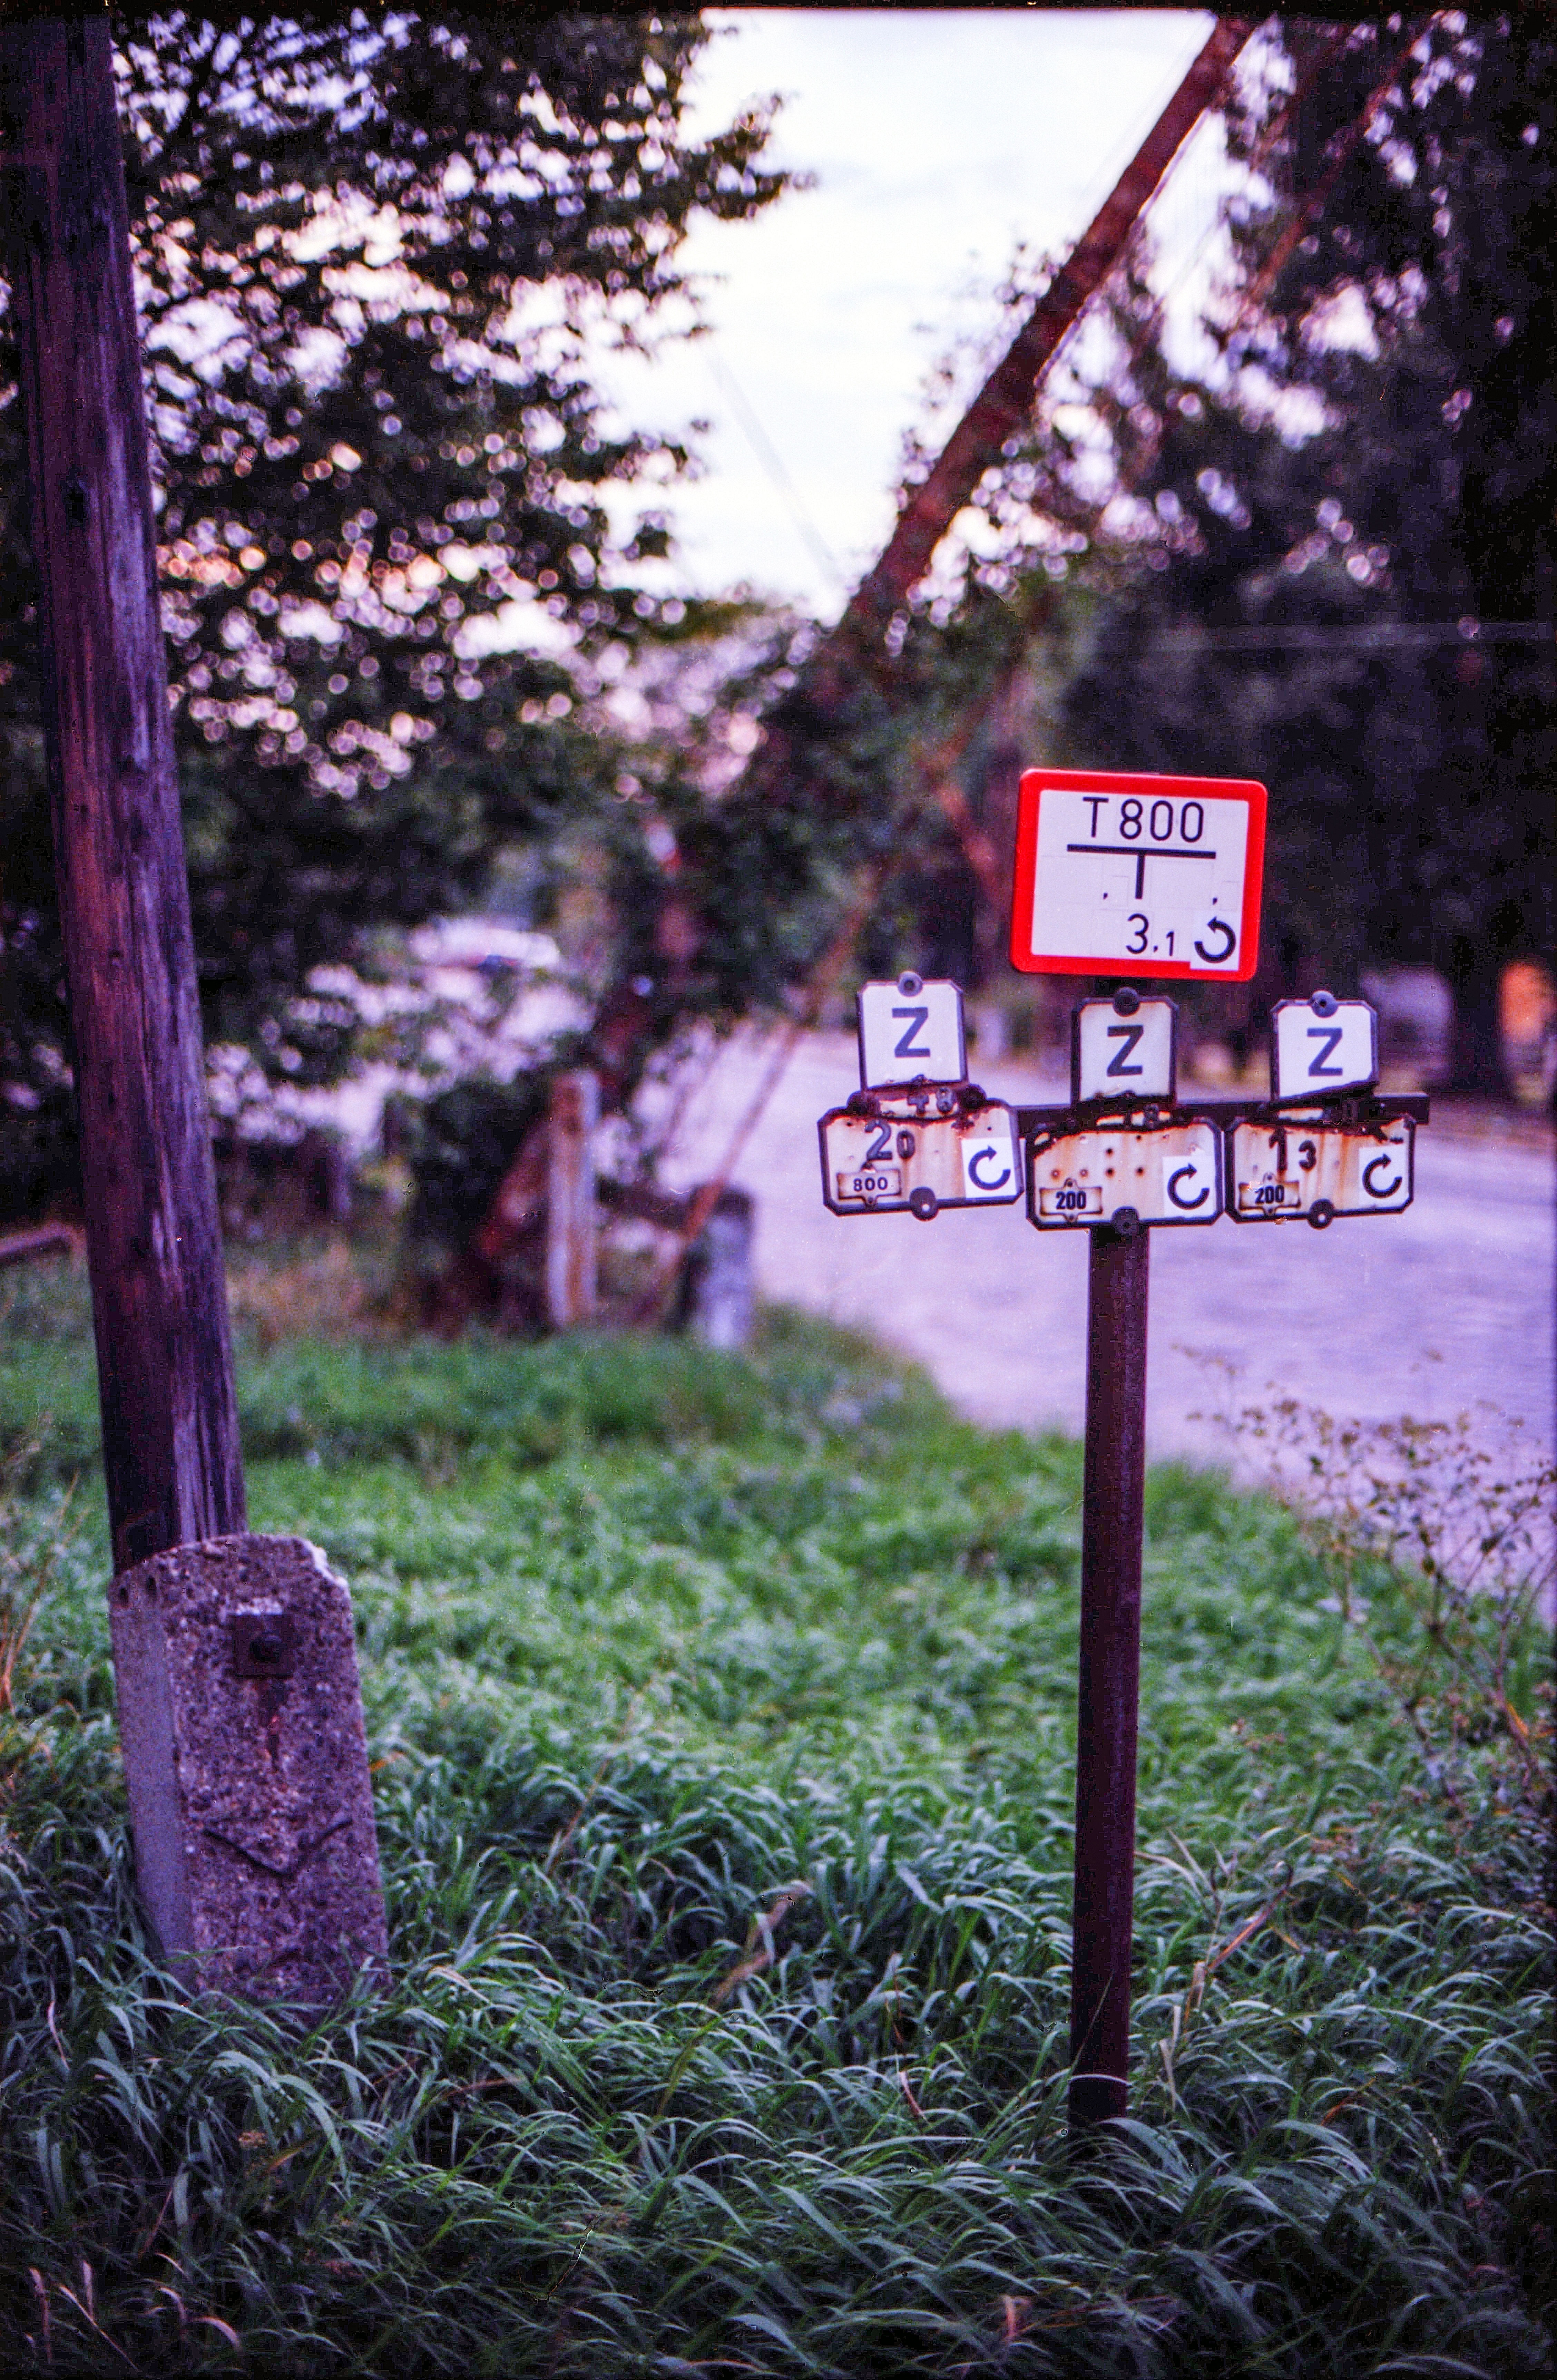
tree, nature, forest, grass, plant, leaf, flower, film, spring, autumn, canon, season, cool image, woodland, i, ektar, a1, iso100, 1450, nfd, woody plant